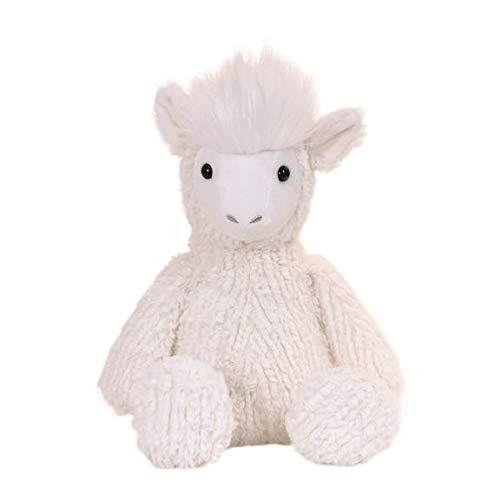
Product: Manhattan Toy Adorables Lou Llama Stuffed Animal, 11"
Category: Toys & Games | Stuffed Animals & Plush Toys | Stuffed Animals & Teddy Bears
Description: Stuffed animal llama features a weighted bottom and feet; measures 15" top of hair to toe, 11" seated height tops of hair.
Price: $10.00
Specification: ProductDimensions:7.5x3x13.5inches|ItemWeight:5.4ounces|ShippingWeight:6.9ounces(Viewshippingratesandpolicies)|ASIN:B0817J9V4R|Itemmodelnumber:319190|Manufacturerrecommendedage:0monthsandup